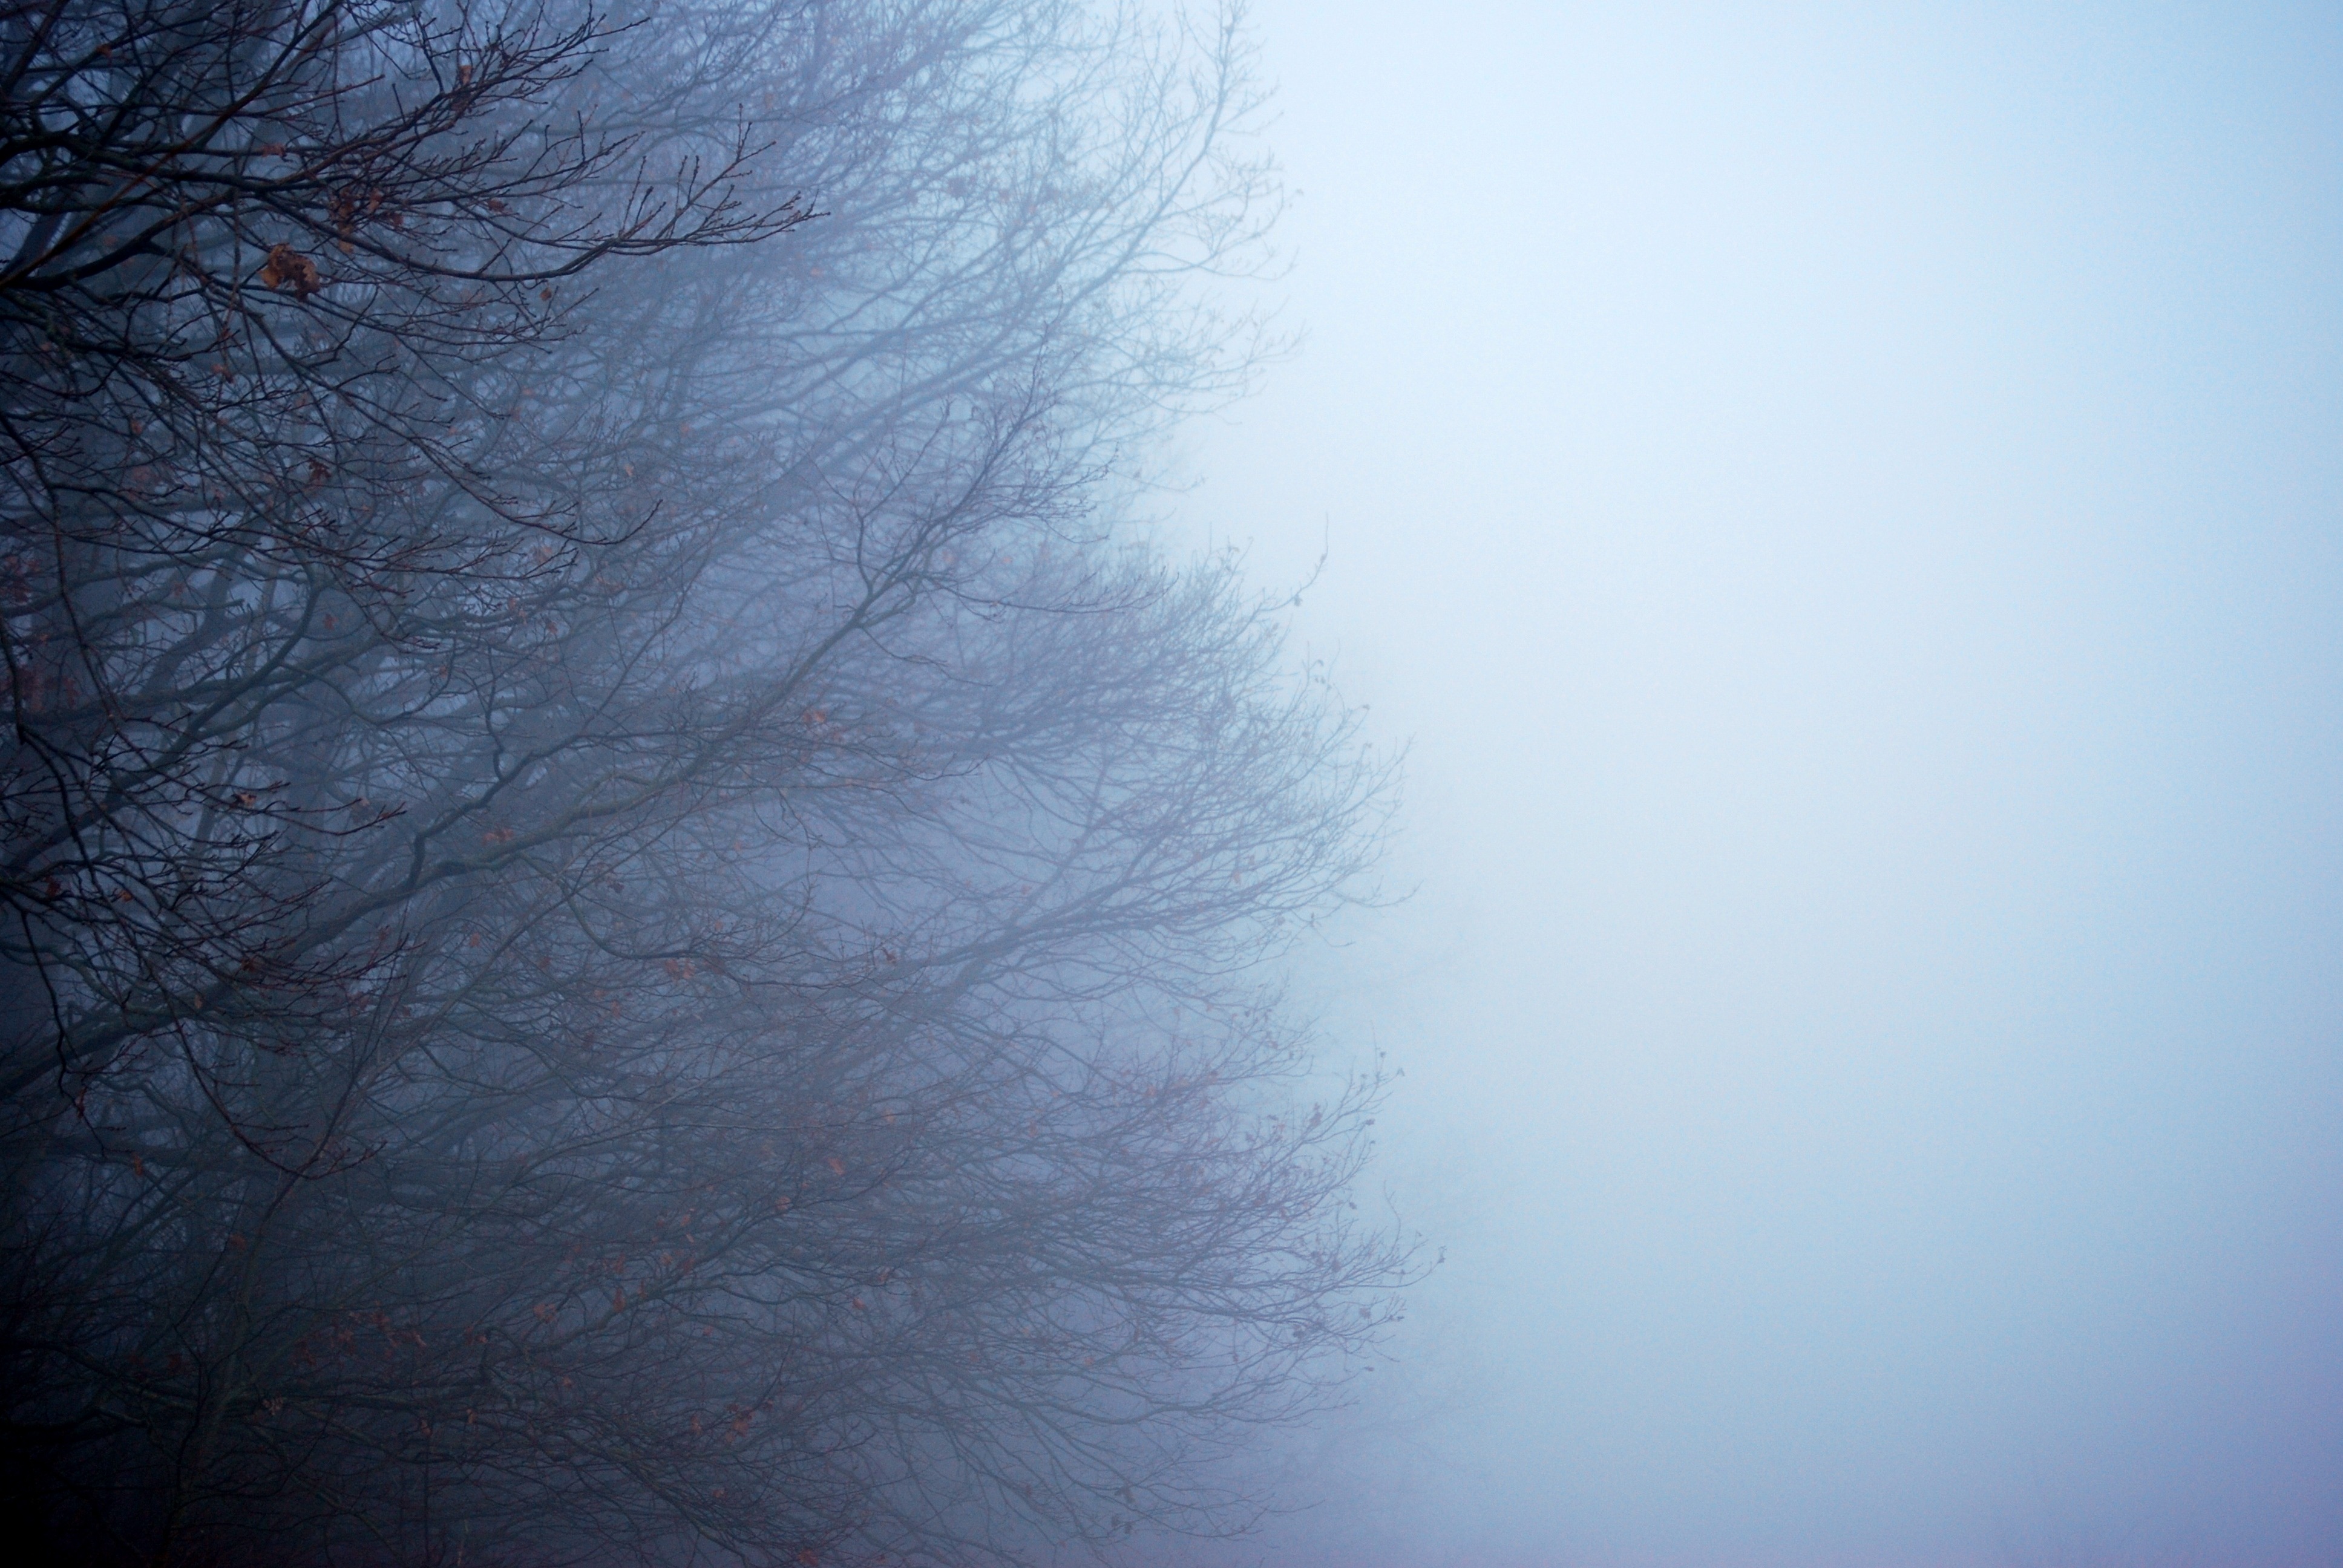
forest, cold, winter, light, cloud, sky, wood, fog, mist, sunlight, morning, atmosphere, line, weather, darkness, blue, freezing, atmospheric phenomenon, atmosphere of earth